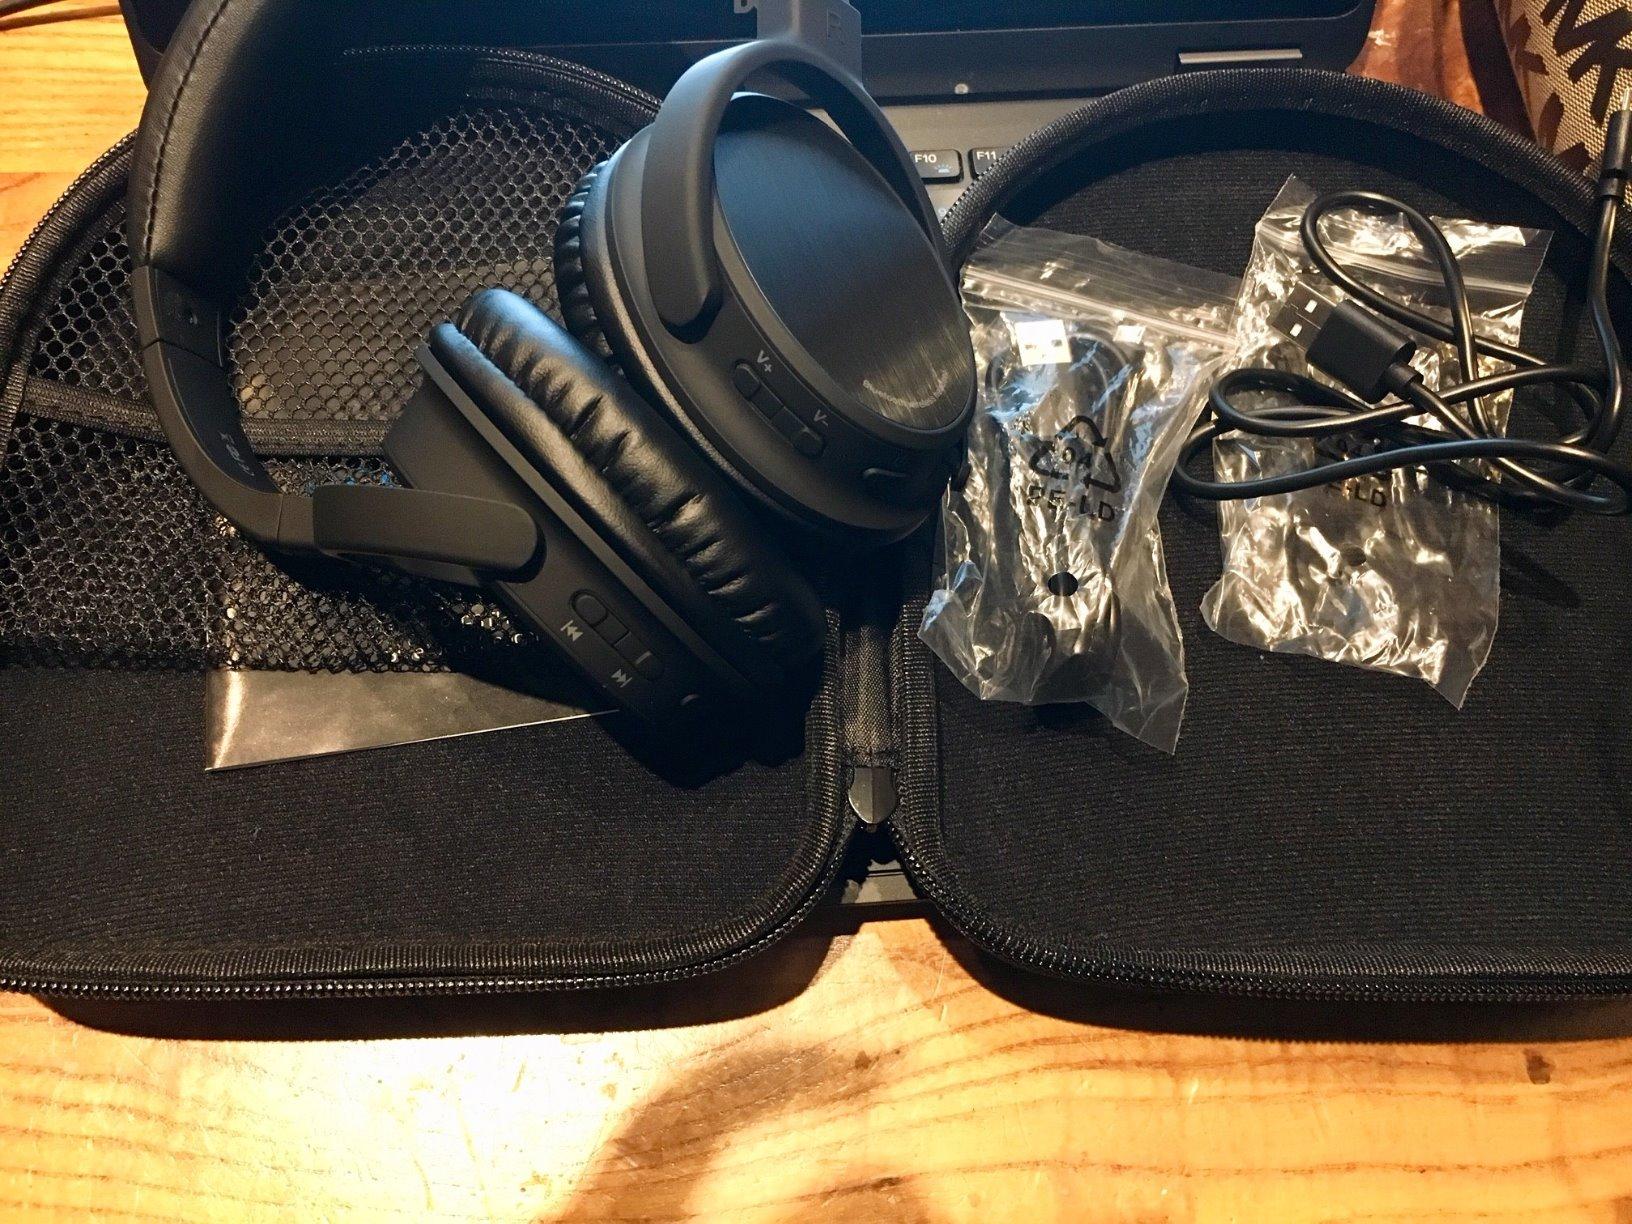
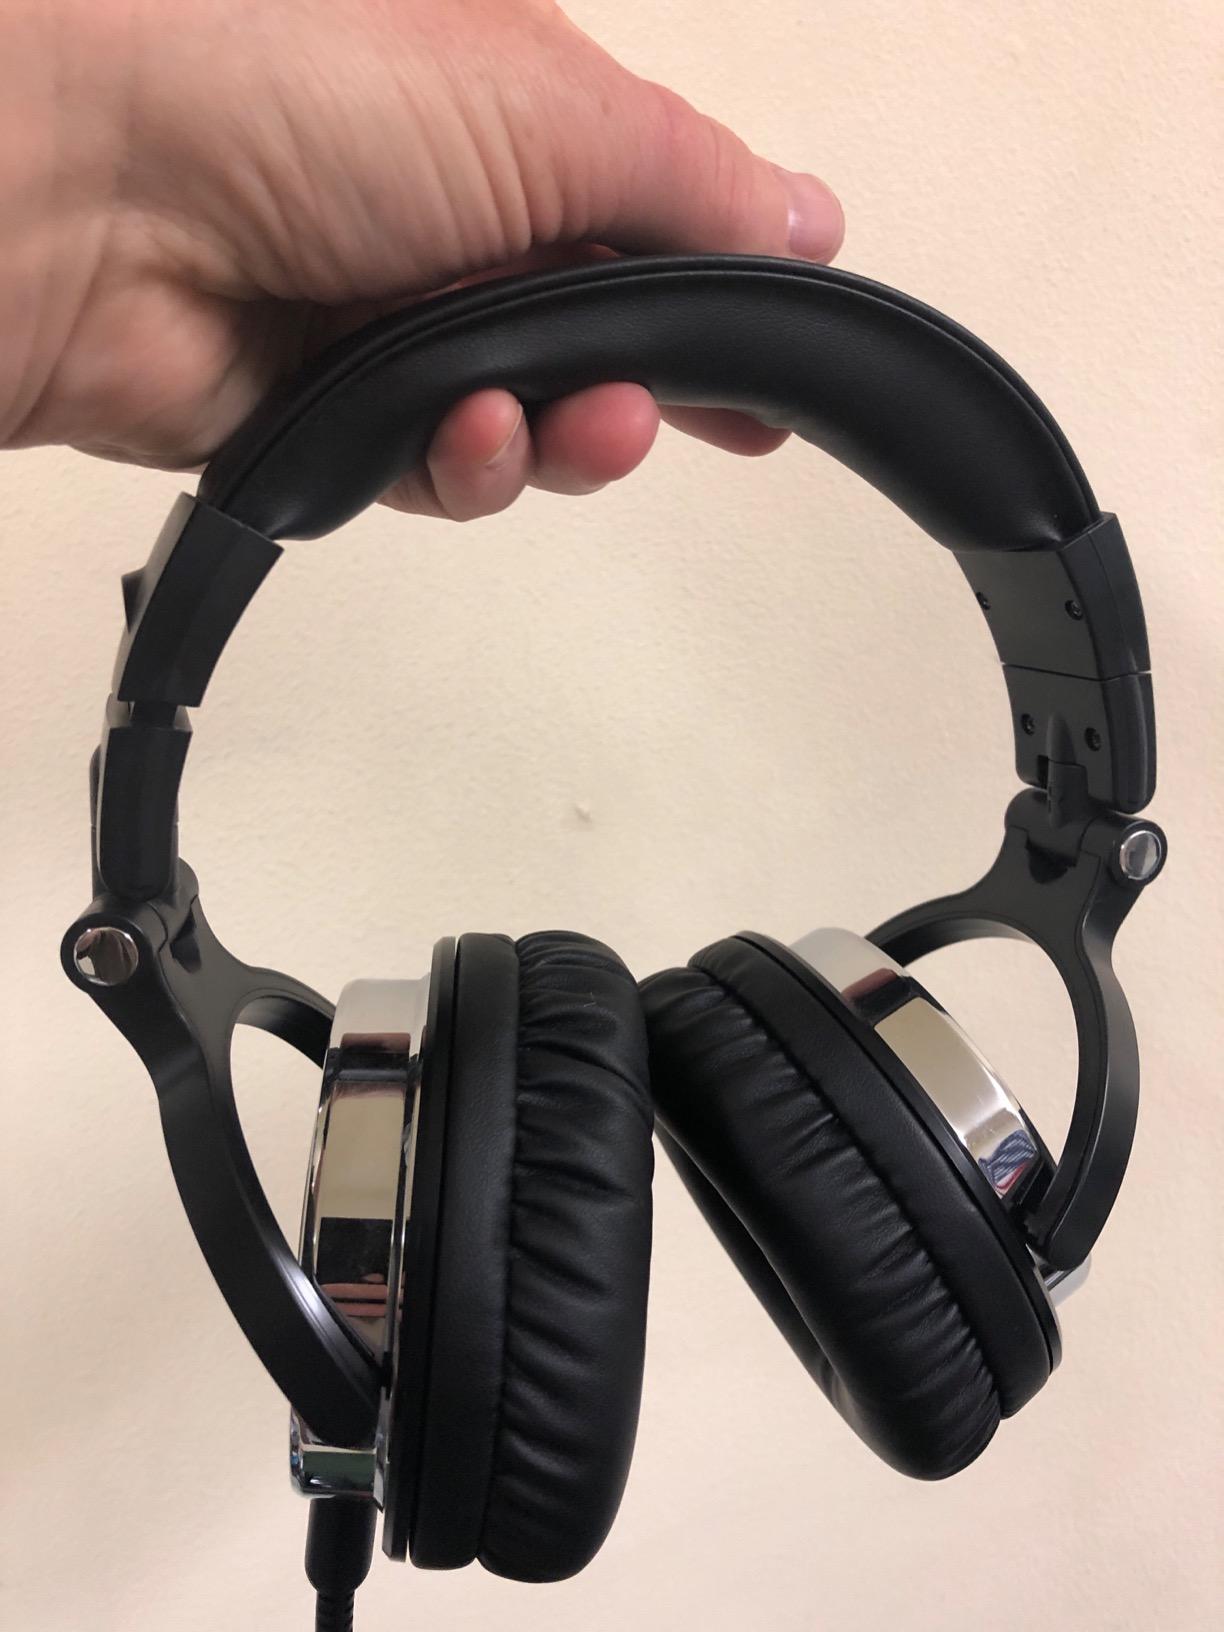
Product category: headphones
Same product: no